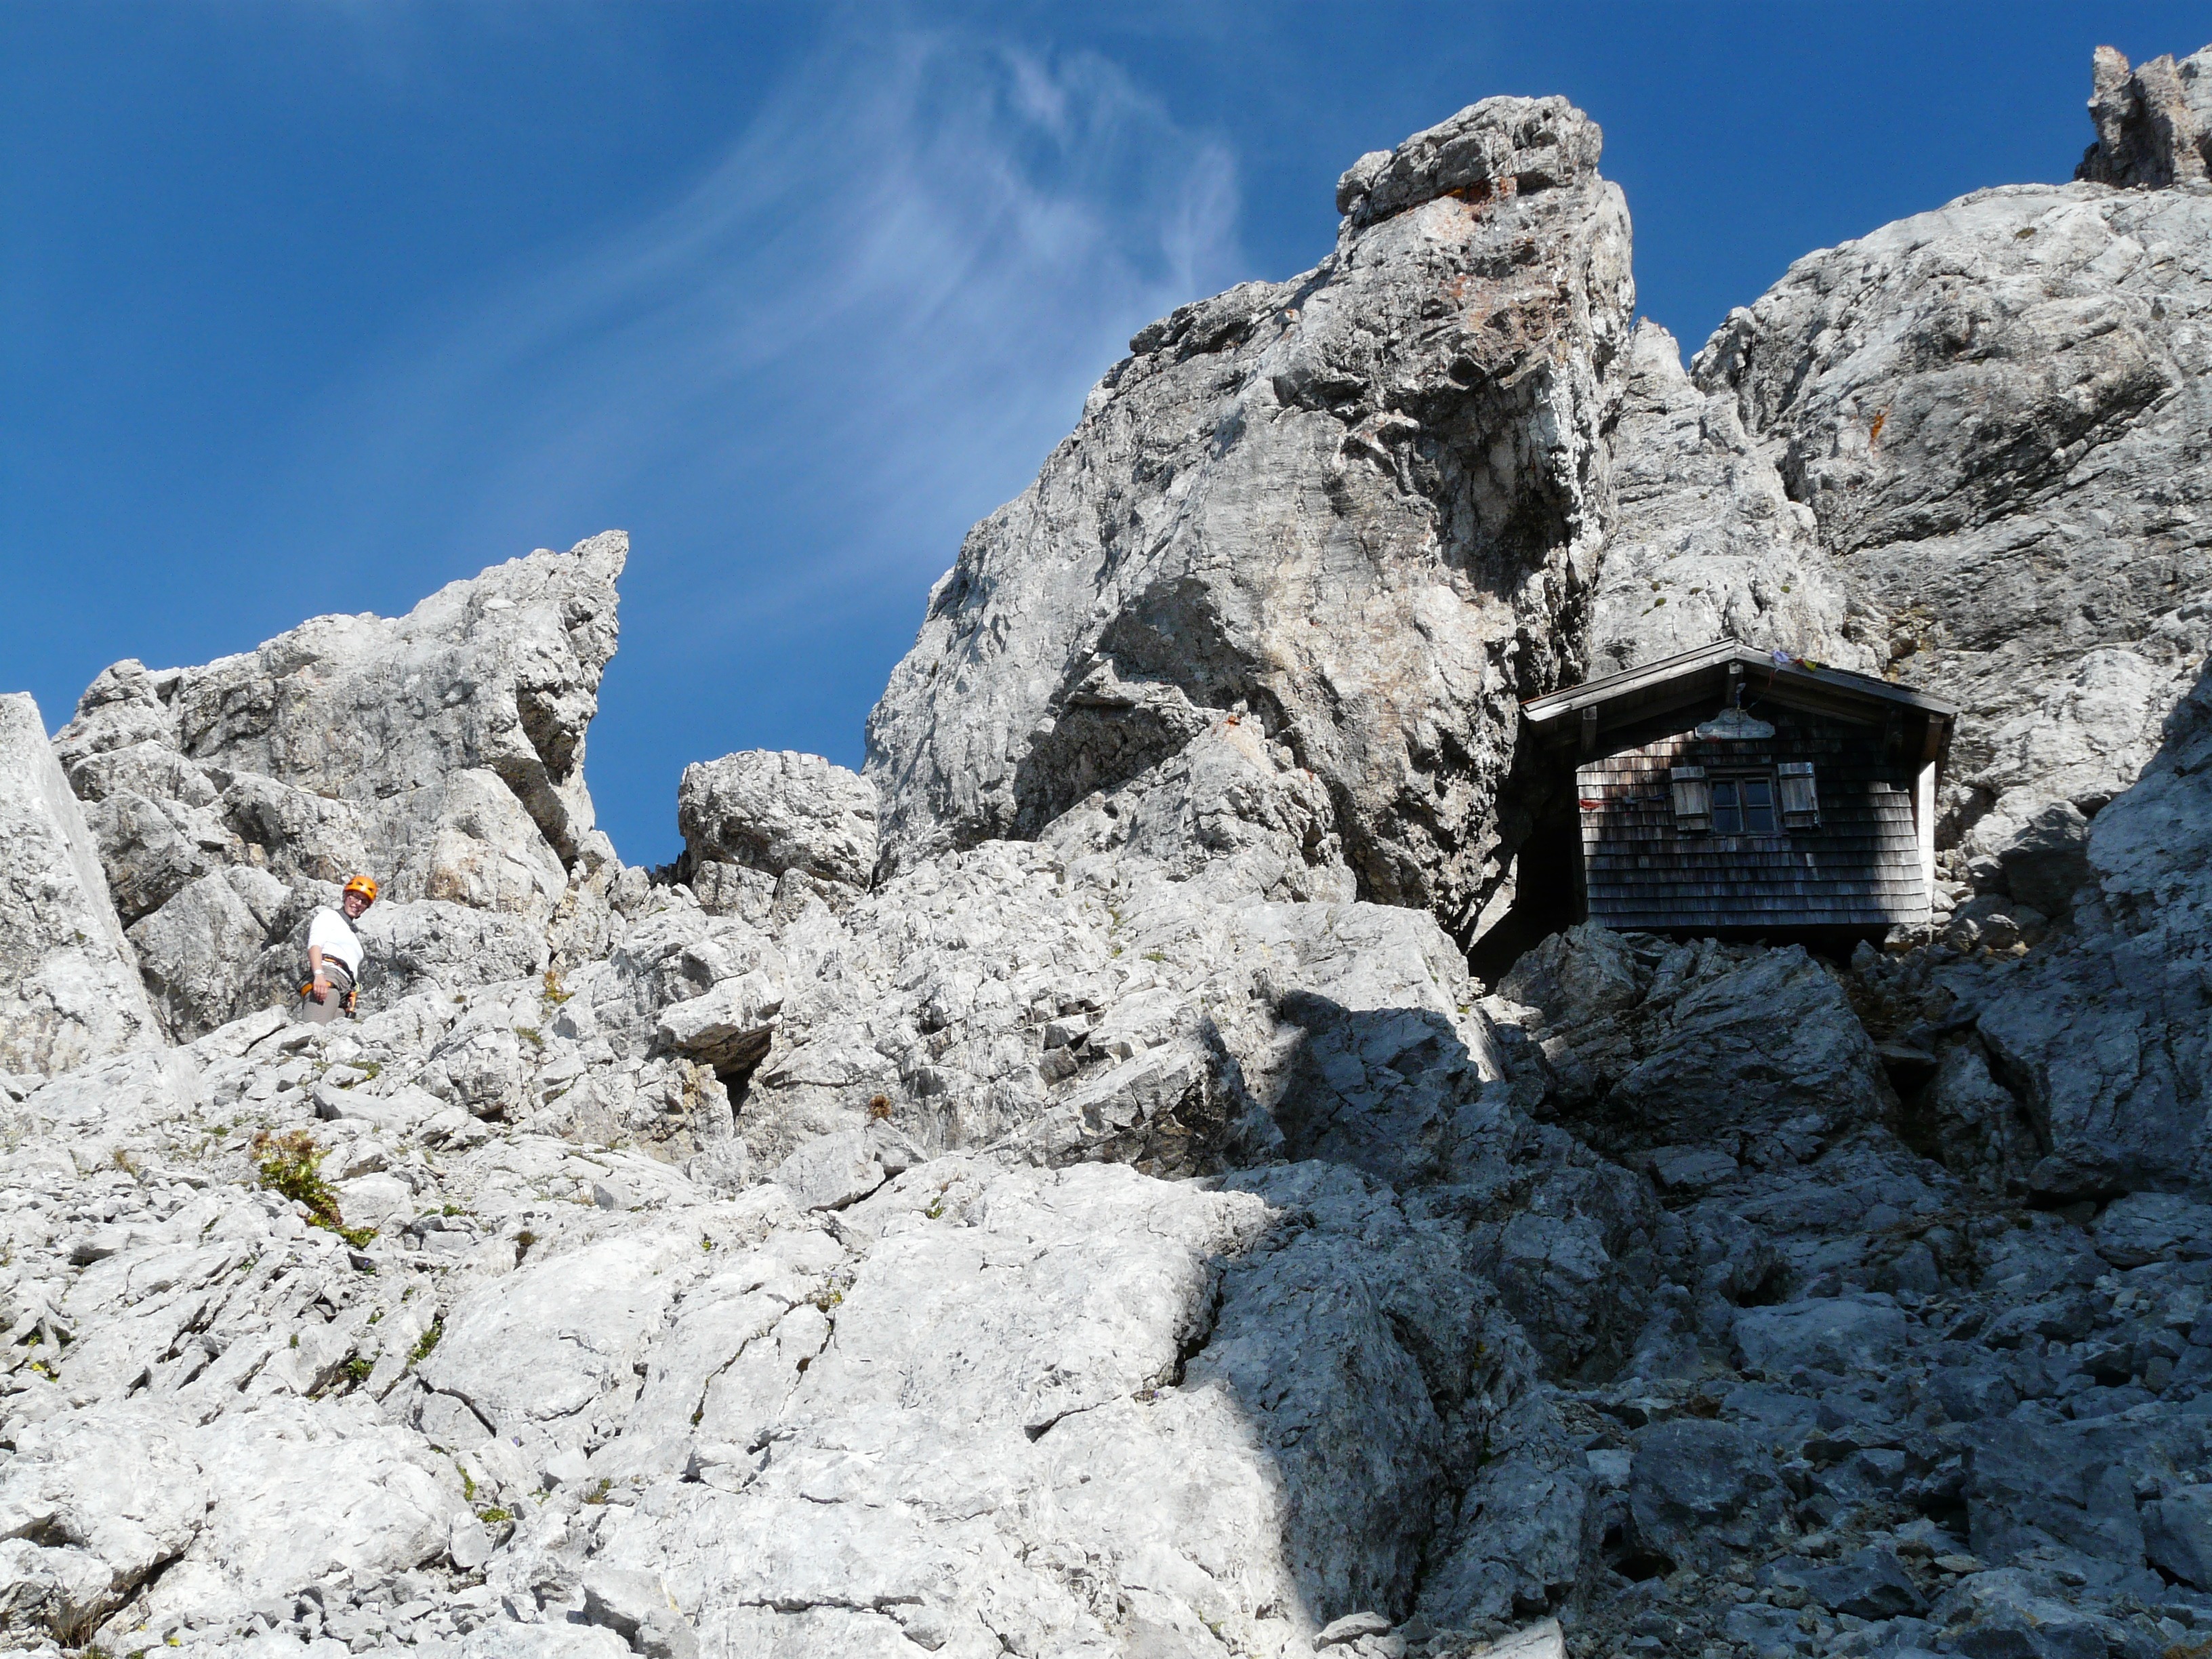
landscape, rock, wilderness, walking, mountain, snow, winter, hiking, adventure, valley, mountain range, hut, alpine, climbing, climber, steep, terrain, ridge, summit, exposed, mountaineering, geology, mountains, alps, backpacking, plateau, moraine, landform, kaiser mountains, mountain hut, wilderkaiser, backed up, ellmauer halt, mountainous landforms, geological phenomenon, the rope, gams ngersteig, medium difficulty, babenstuber hut, emergency shelter